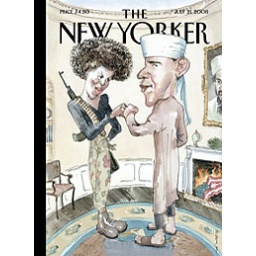
no nuts in the white house